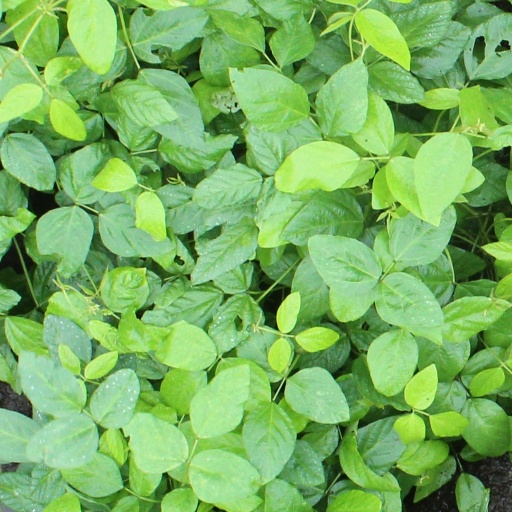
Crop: soybean